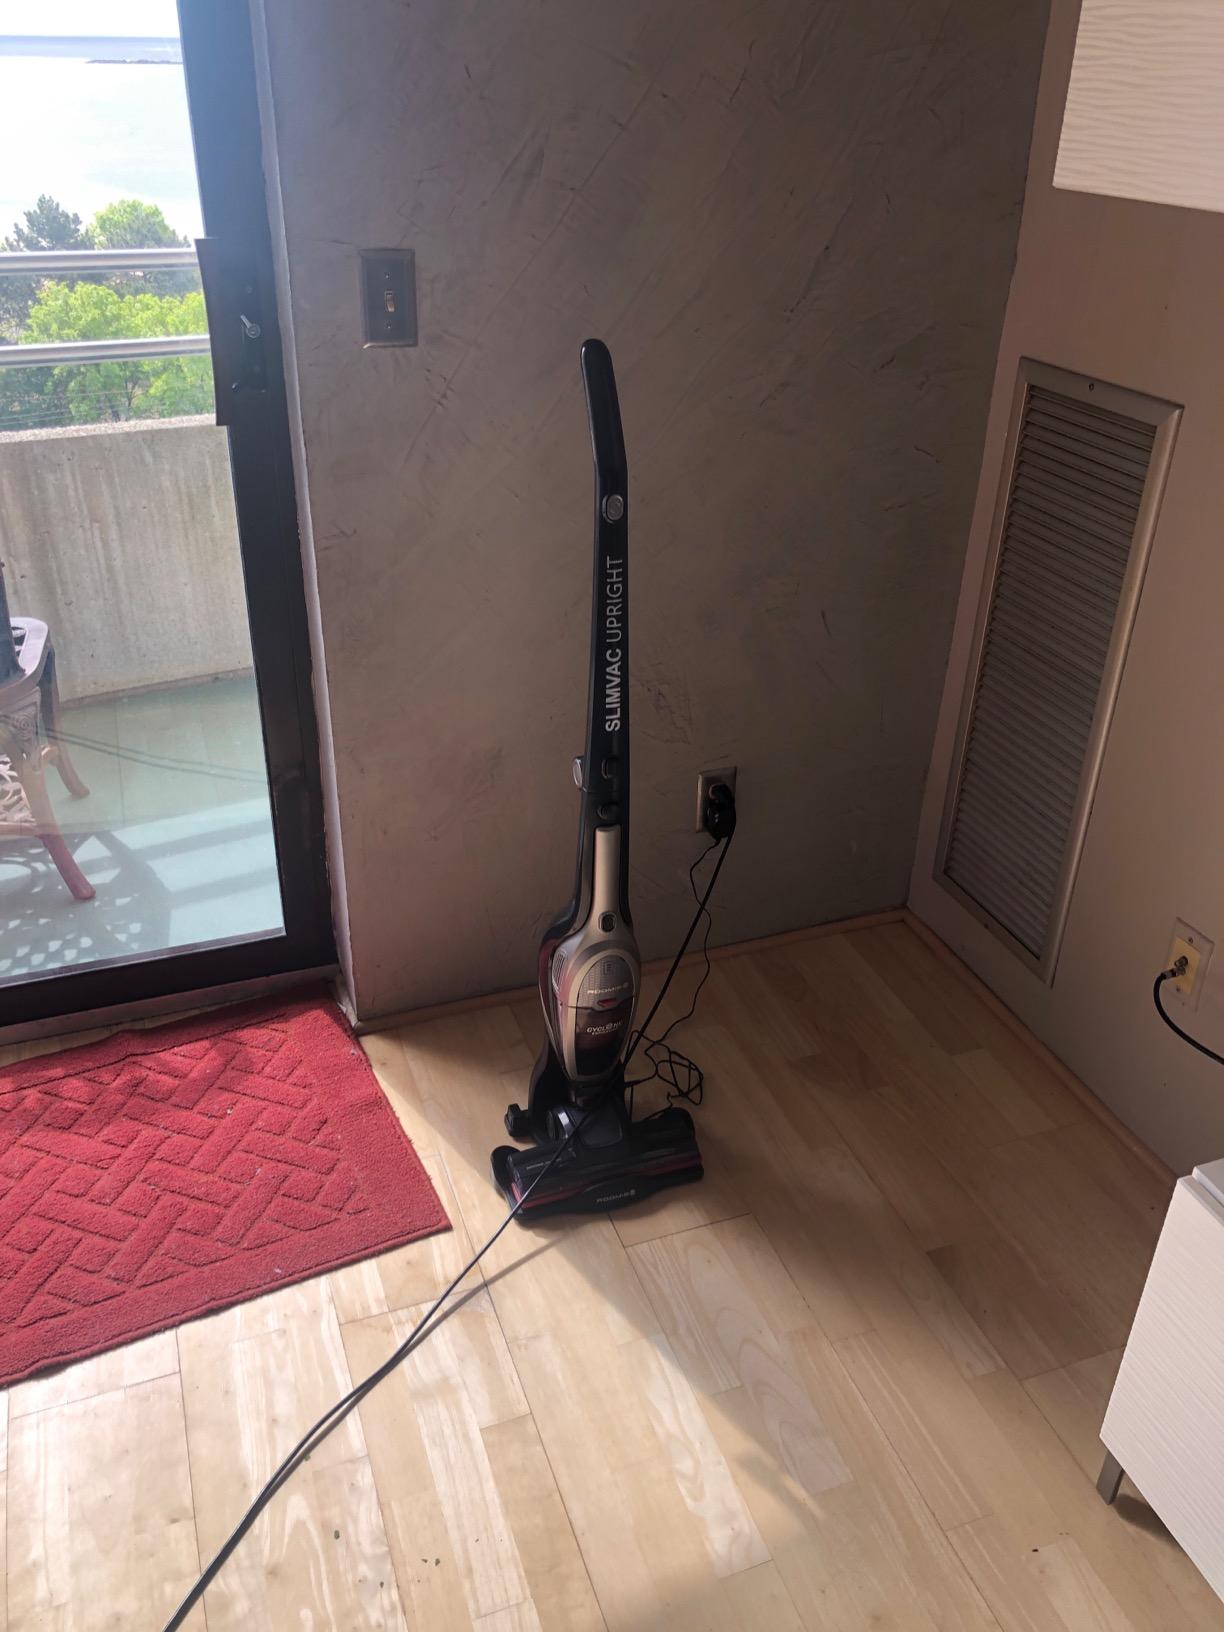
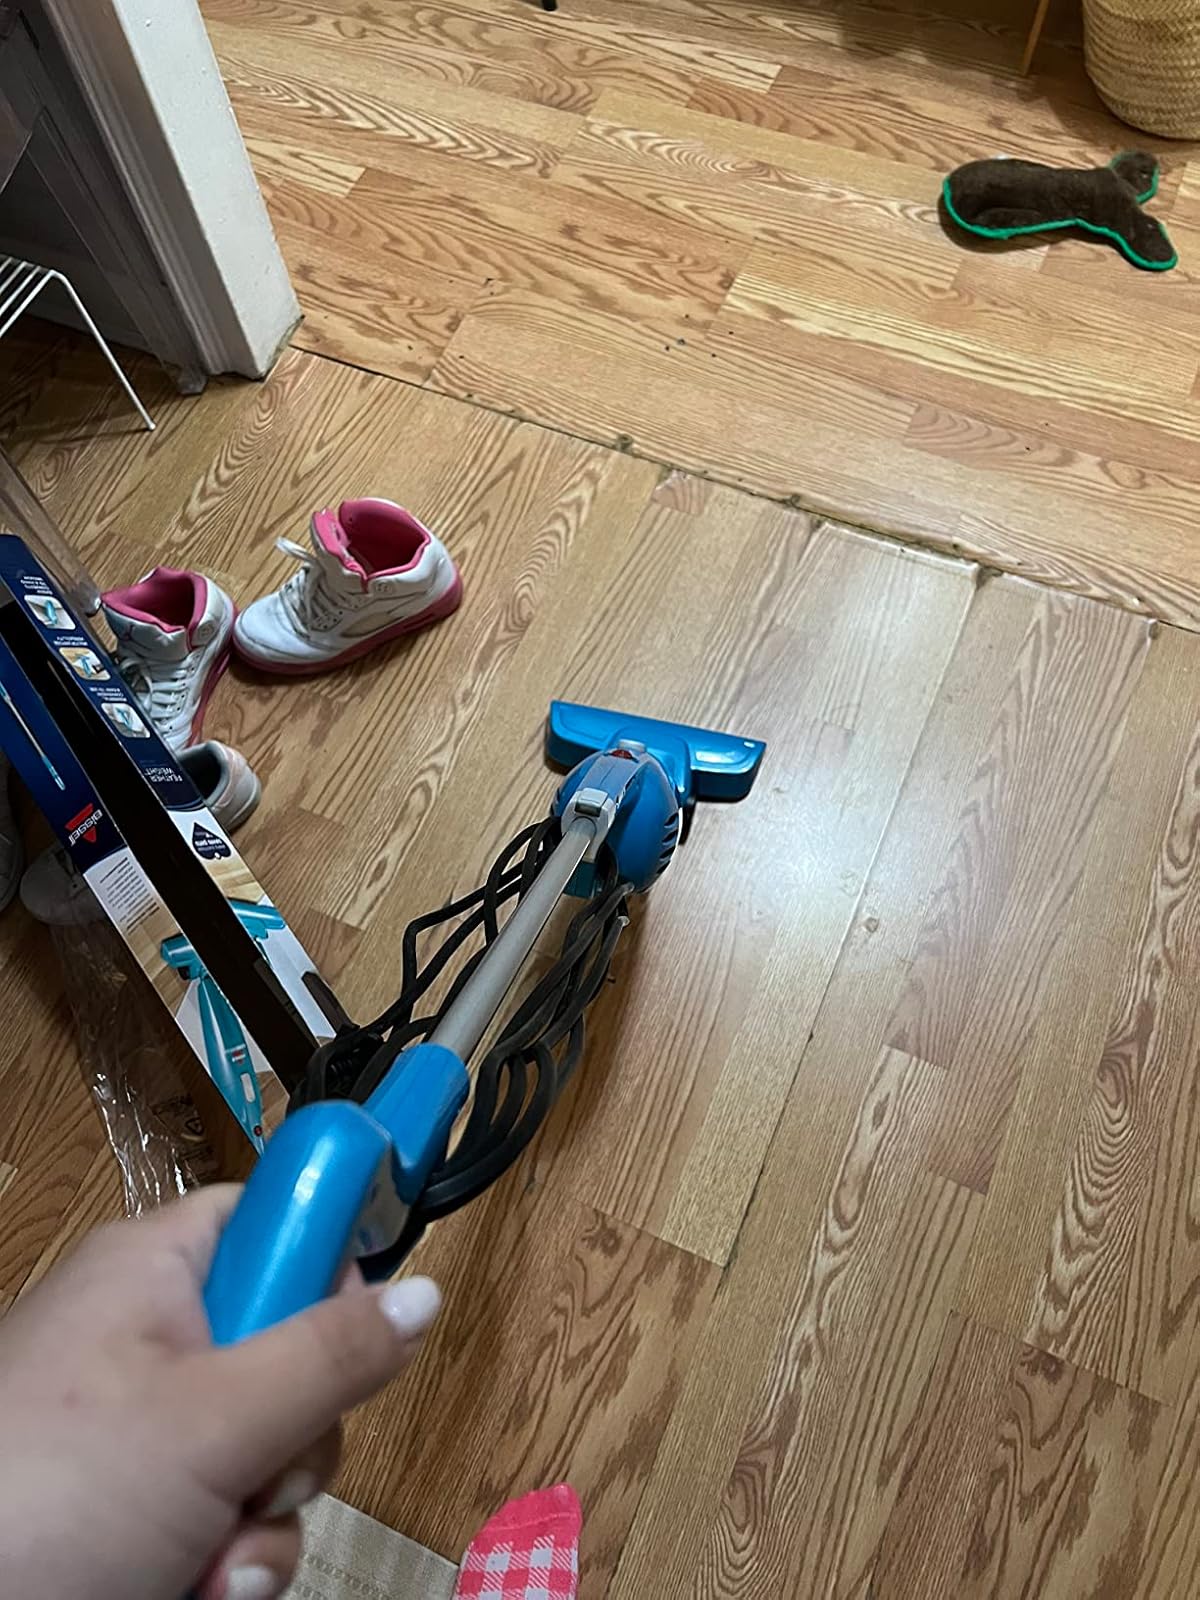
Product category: items_vacuum
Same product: no